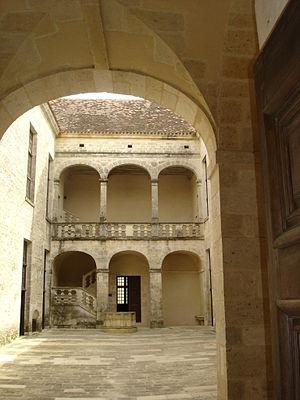
cour intérieure du château de duras lot et garonne